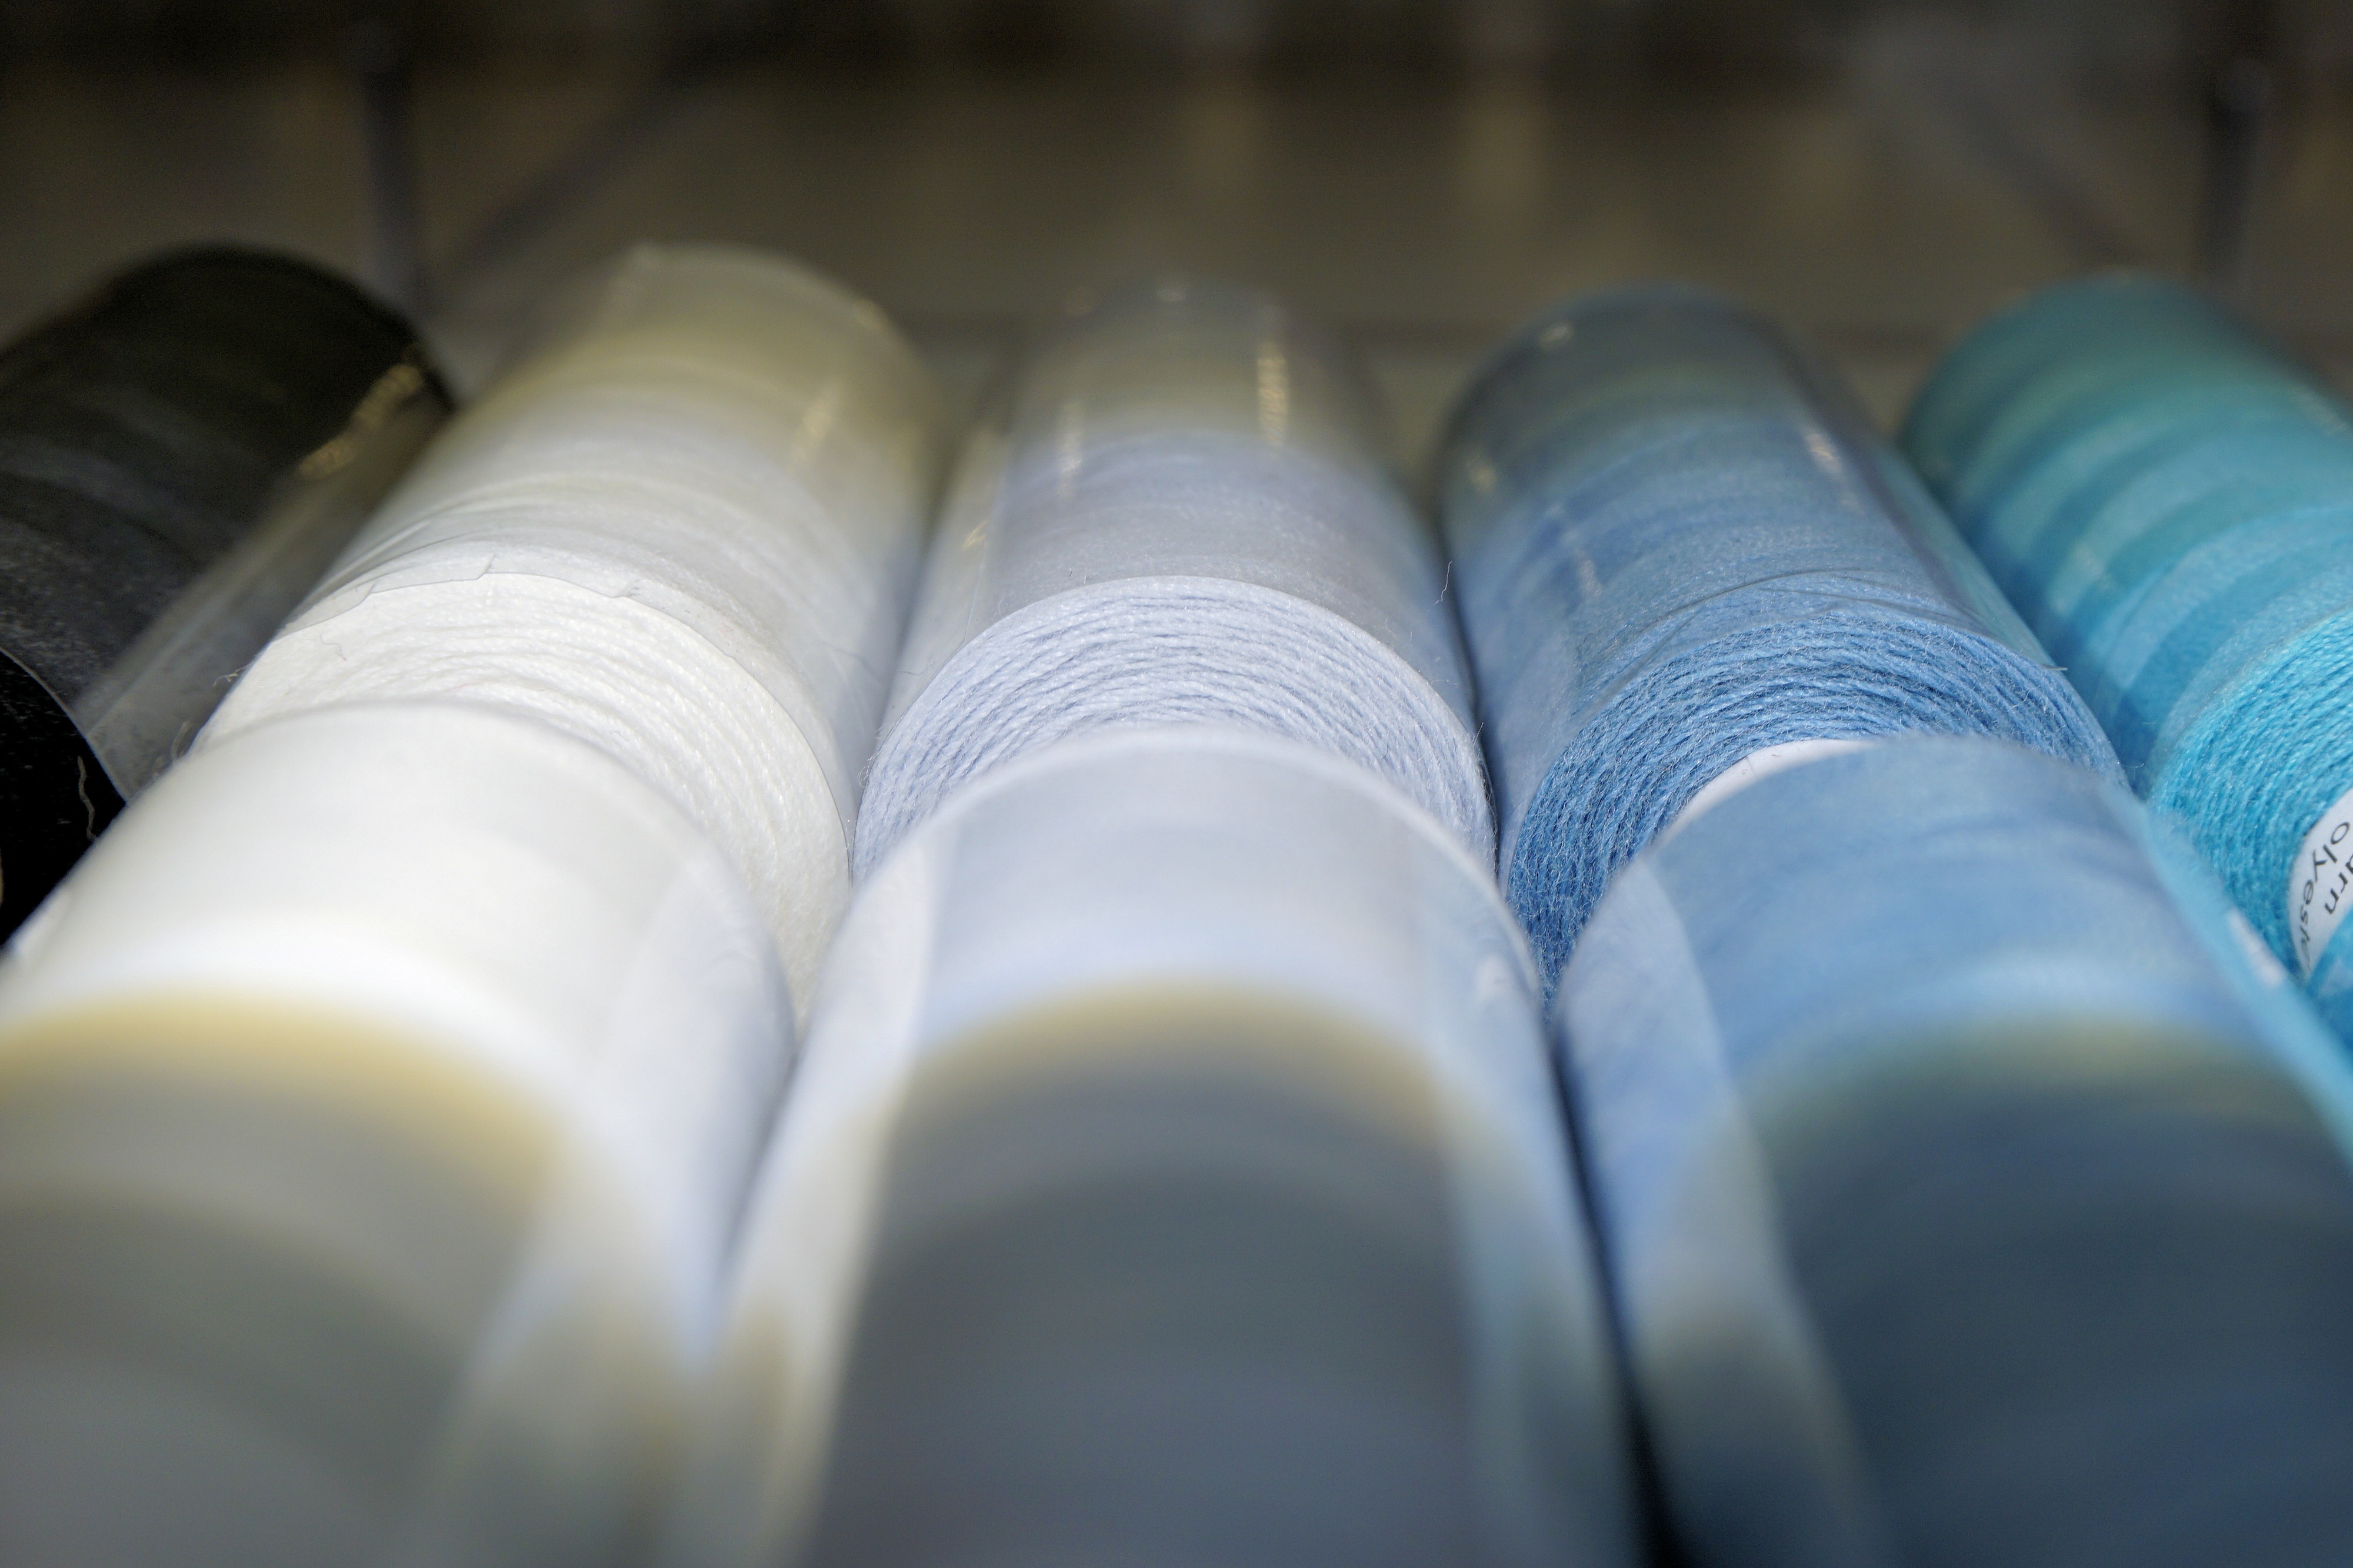
hand, green, red, color, blue, craft, colorful, yellow, yarn, material, coil, thread, sew, close up, sewing thread, bobbin, roll, schneider, coiled, thread spool, haberdashery, sewing accessories, clothcraft, man made object, fadenrolle, sew on